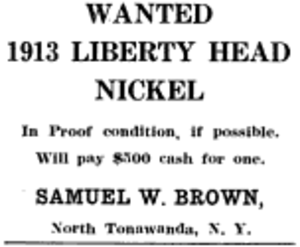
Le Liberty Head nickel, parfois nommé le V nickel en raison de la dénomination en chiffre romain sur son revers, est une pièce de cinq cents américaine qui est frappée de 1883 à 1912.